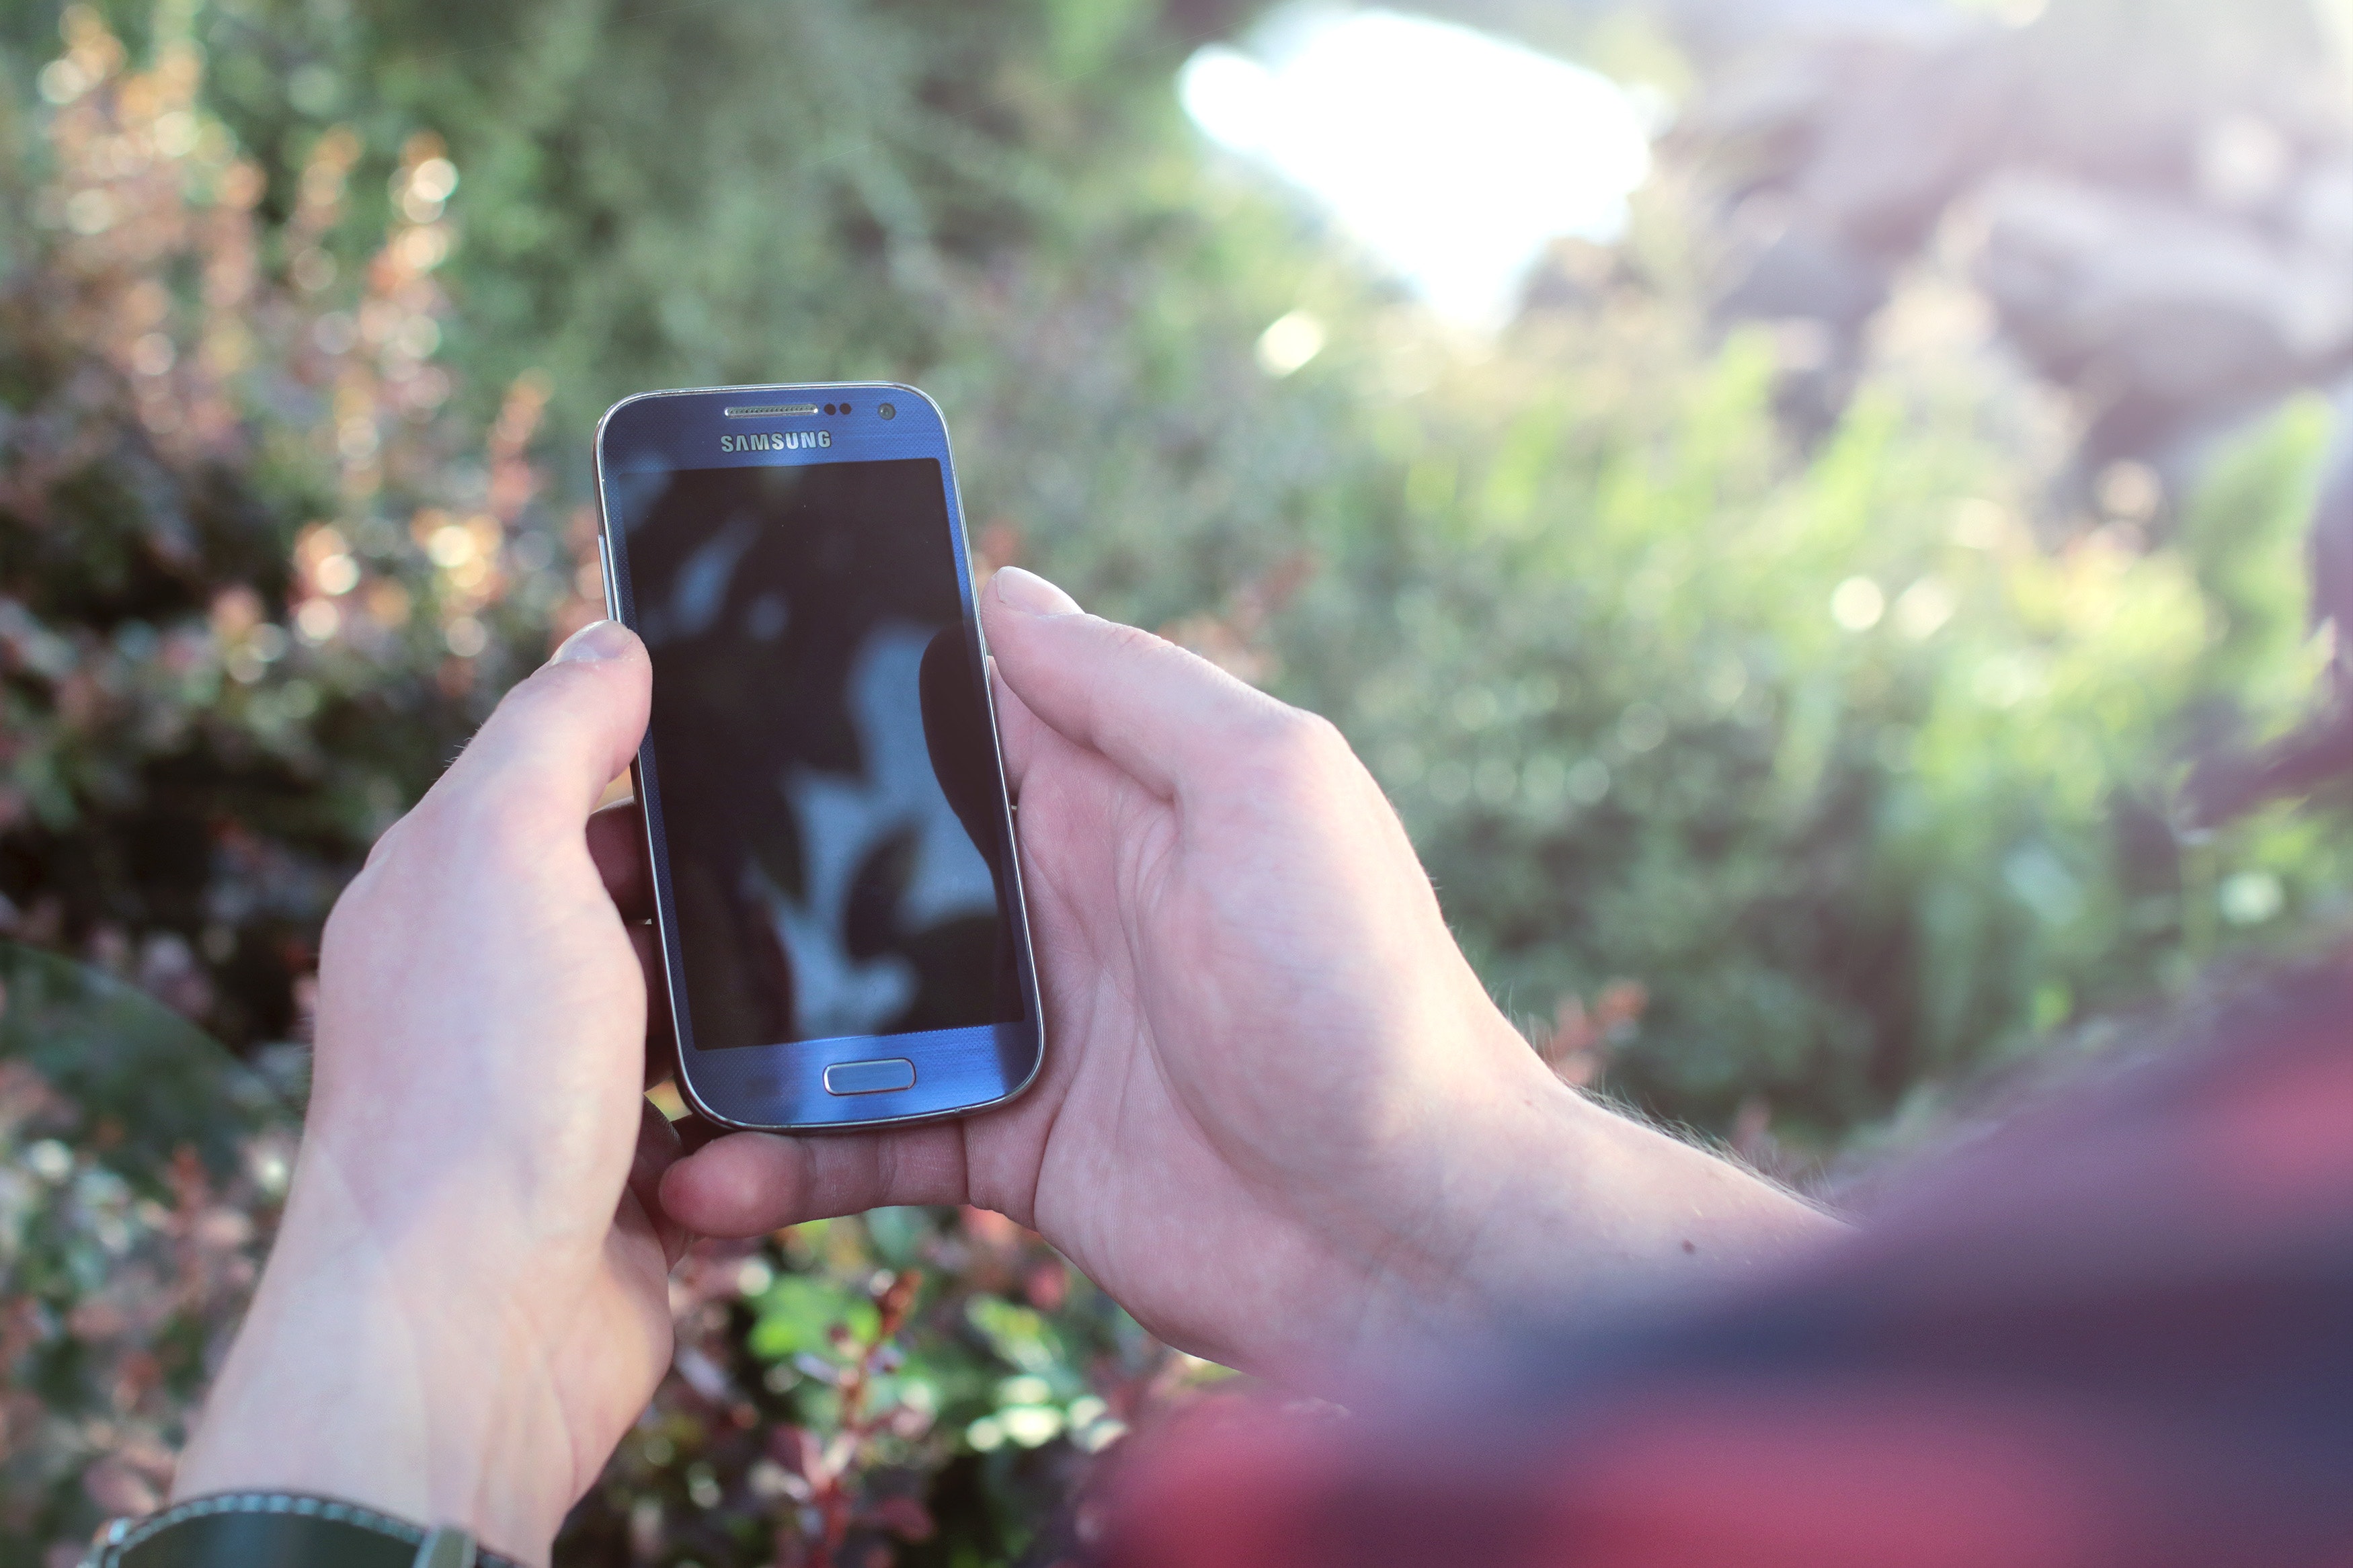
hand, finger, gadget, sunlight, mobile phone, technology, bottle, photography, plant, nail, drinkware, thumb, portable communications device